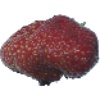
Label: strawberry_wedge